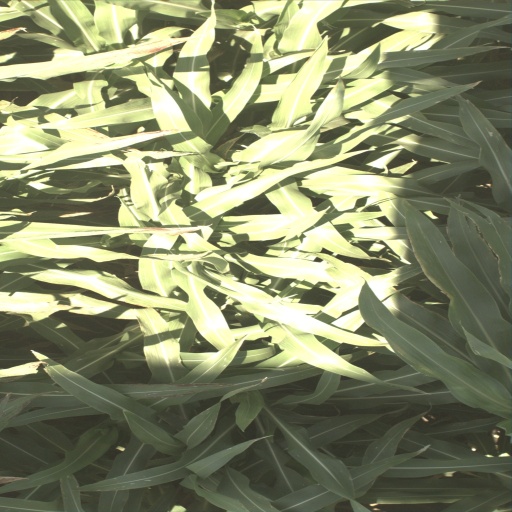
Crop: sorghum